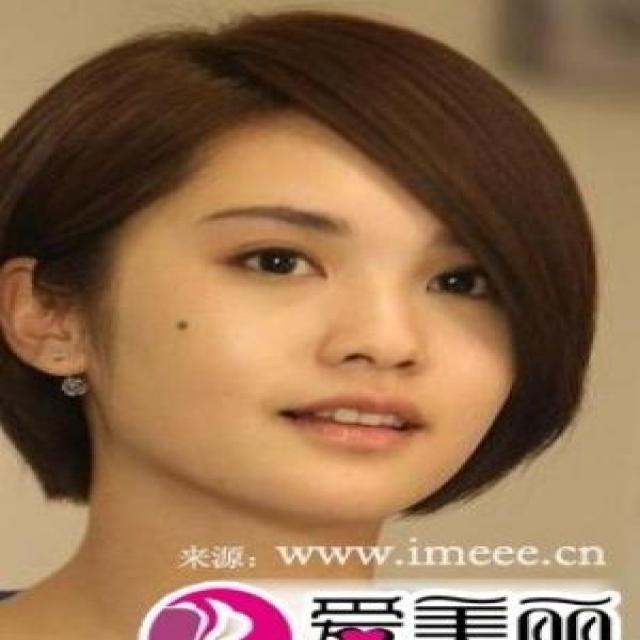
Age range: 21-44